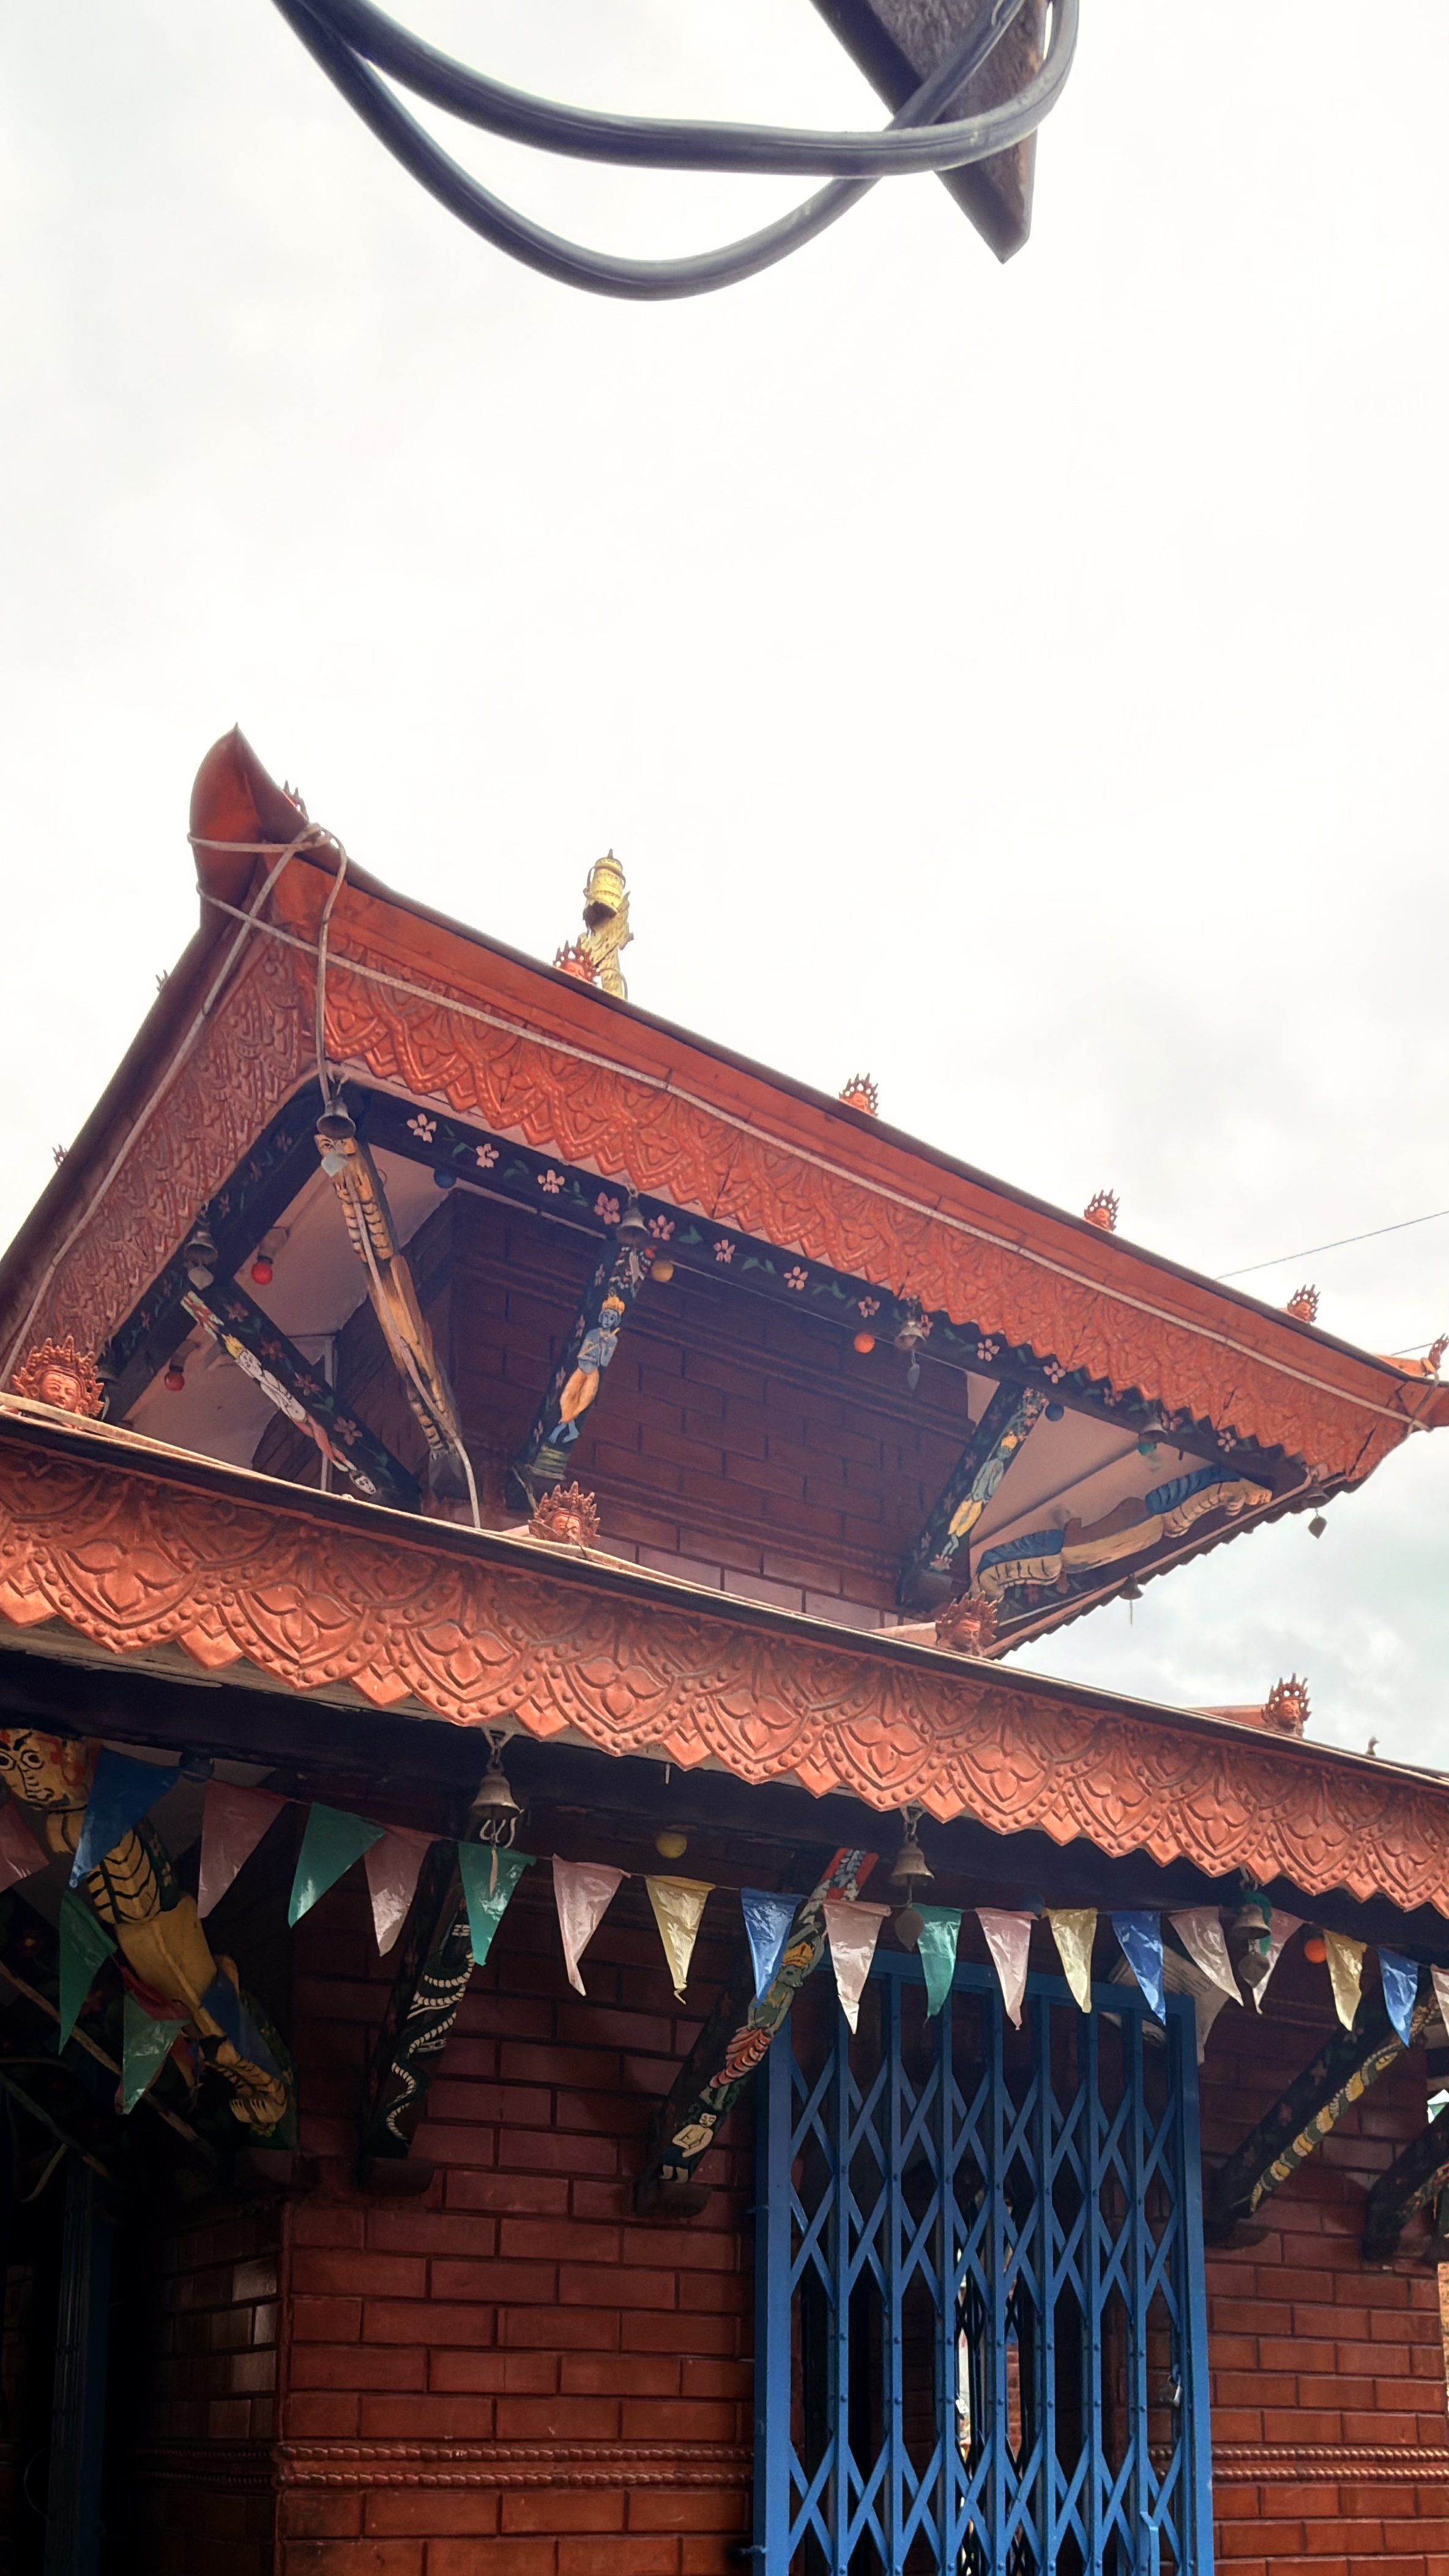
Heritage site: Prakashashwor_Mahadev_Temple